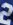
Number: 2